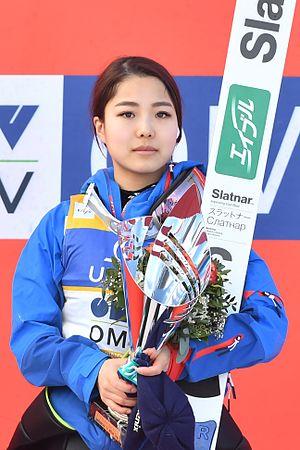
Sara Takanashi, née le 8 octobre 1996 à Kamikawa, est une sauteuse à ski japonaise. Médaillée de bronze olympique en 2018, elle est la sauteuse la plus victorieuse en Coupe du monde avec quatre globes de cristal et cinquante-six succès en épreuve, soit mieux que Gregor Schlierenzauer, détenteur du record chez les hommes avec 53 succès.